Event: Ecuador Earthquake
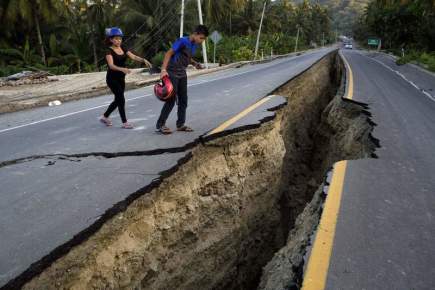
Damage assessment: damage